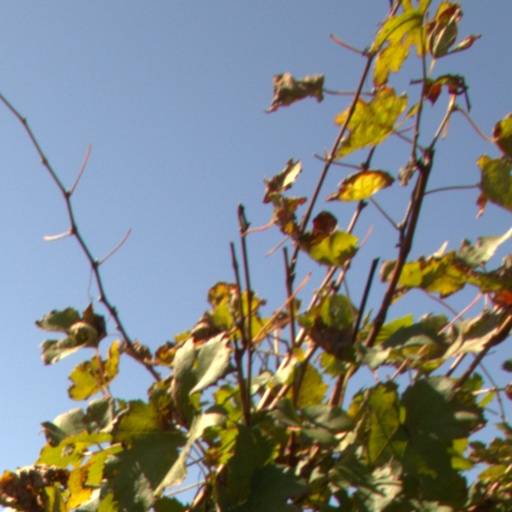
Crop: grape